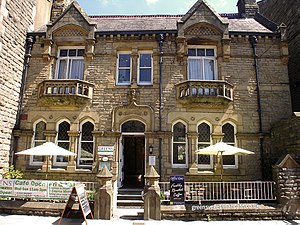
Hebden Bridge
Hebden Bridge
Hebden Bridge er en by i West Yorkshire i Storbritannien. Byen har ca. 4.500 indbyggere.